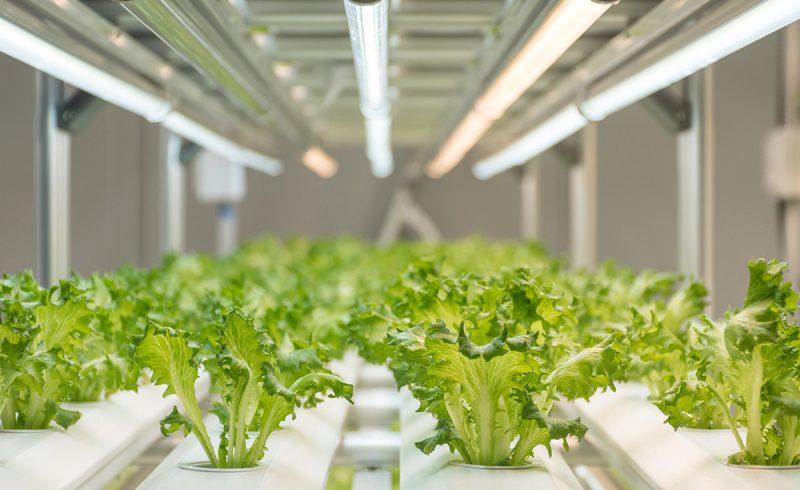
Kilimo likubwa kwa kutumia mashine,ambapo kuna chainizi nyingi zilizostawi vizuri,ambapo zipo tayari kwa ajili ya kuanza kuvunwa kwenda kuuzwa sokoni na viwandani, ili wakulima waweze kujipatia kipato